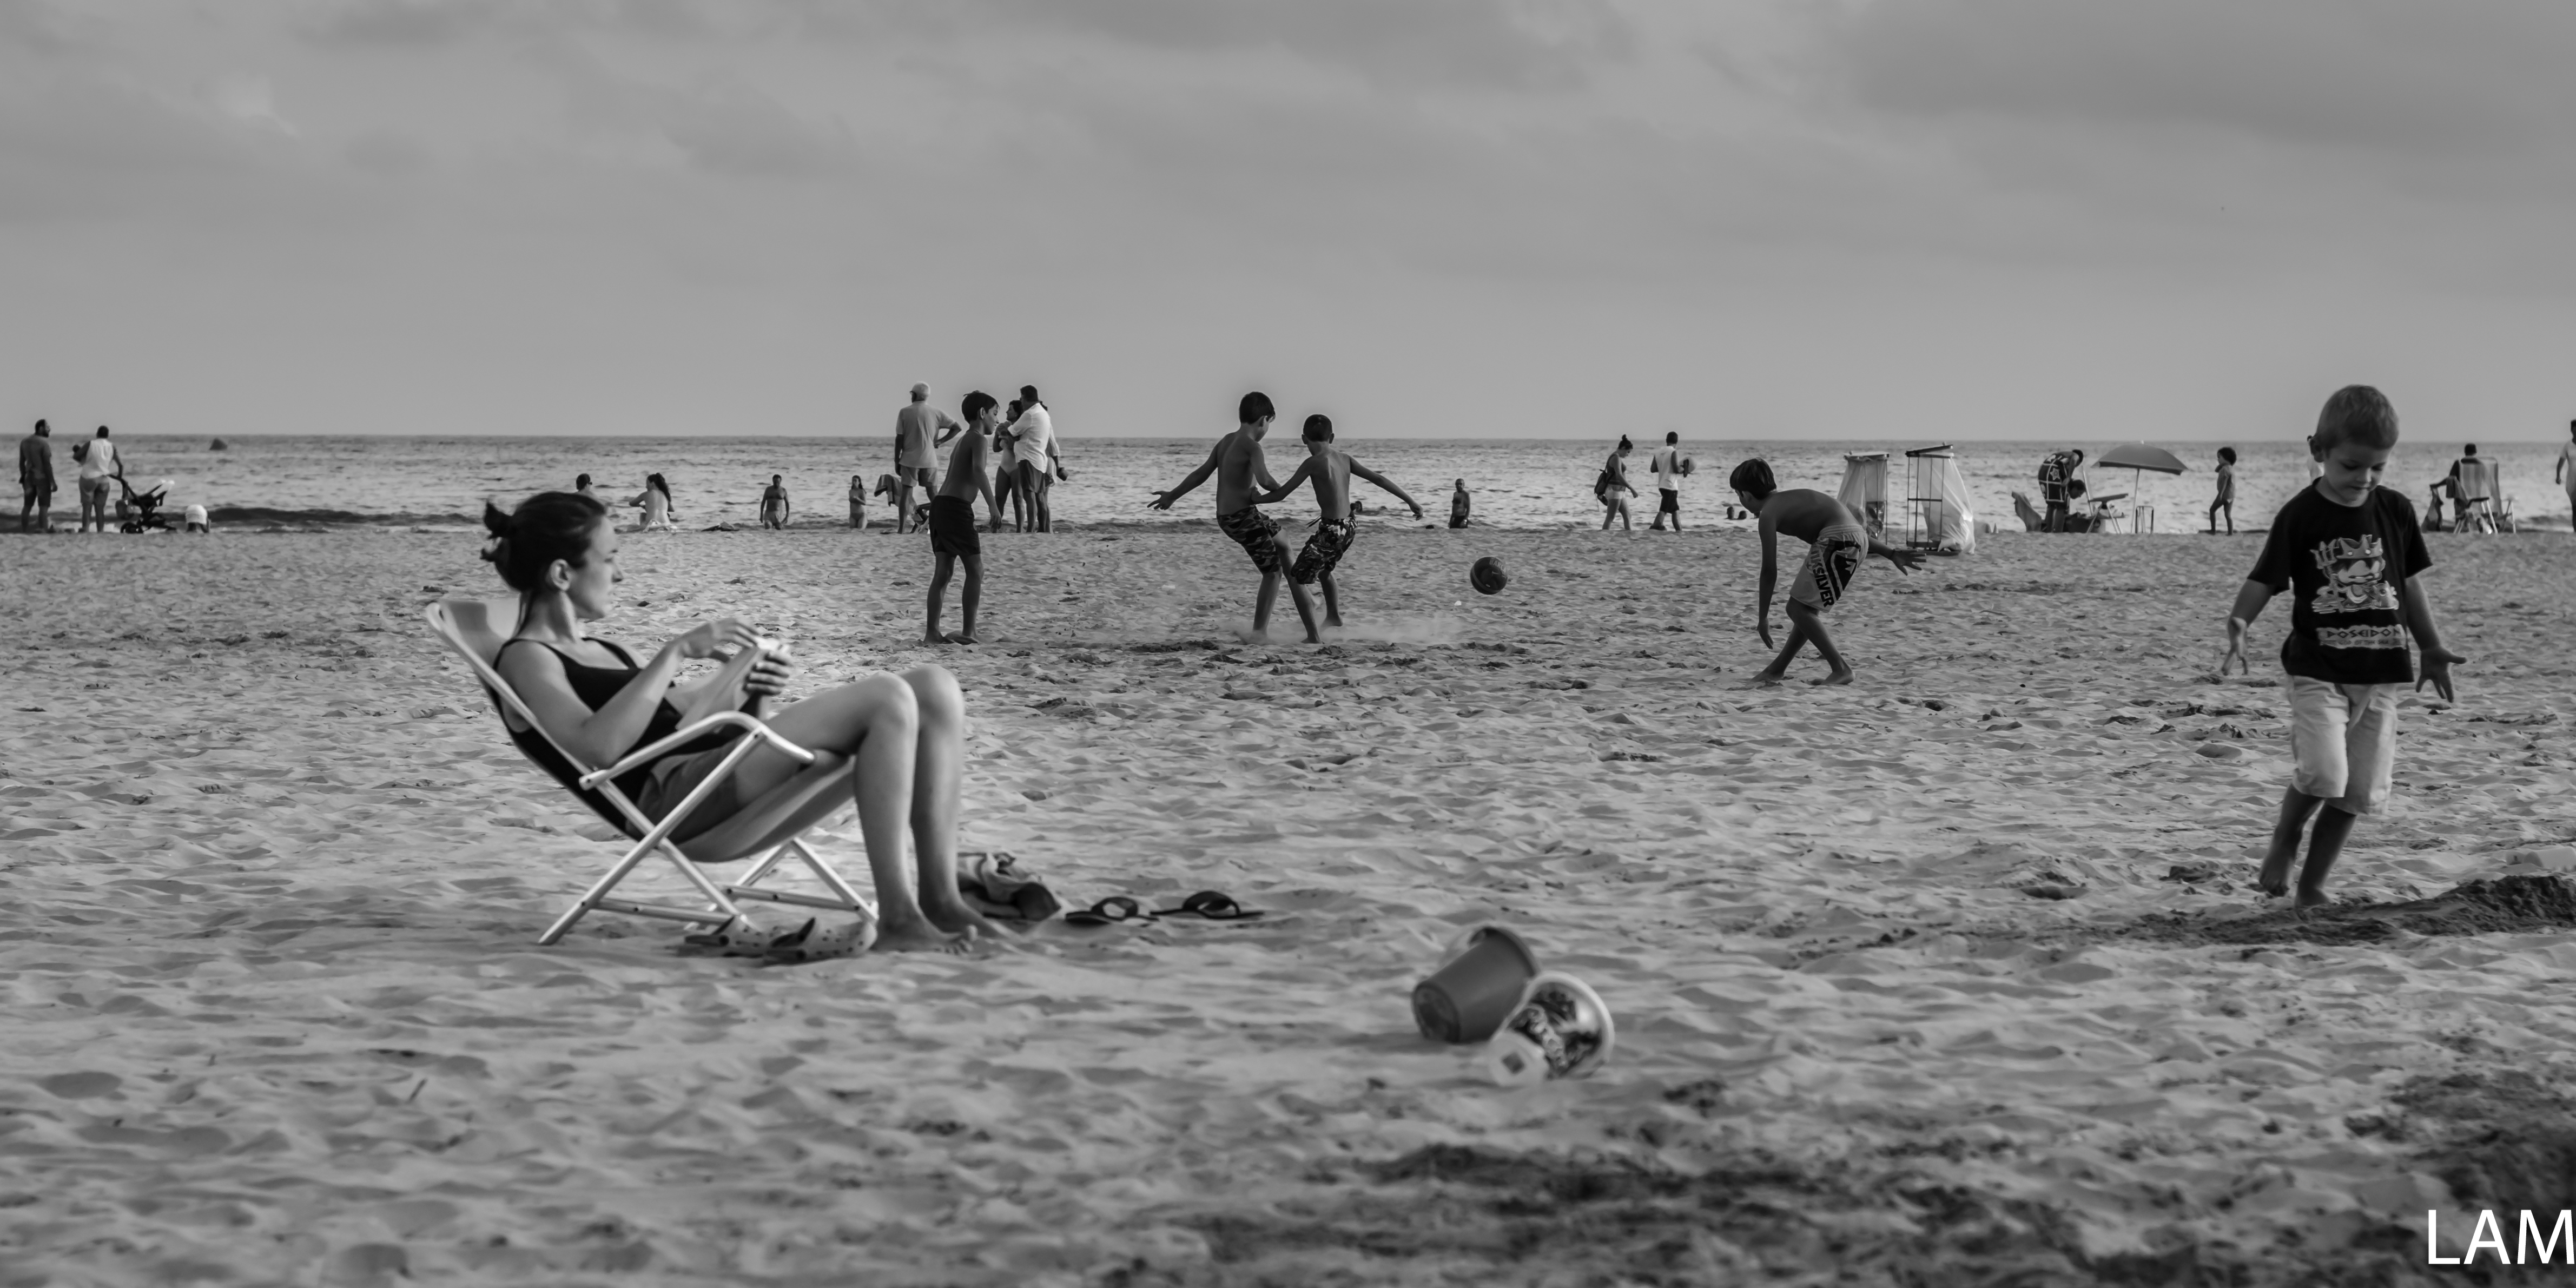
beach, sea, sand, black and white, white, street, photography, summer, surfing, portrait, nikon, playing, black, monochrome, streetphotography, bw, kids, candid, 50mm, games, d7000, salou, monochrome photography, surfing equipment and supplies